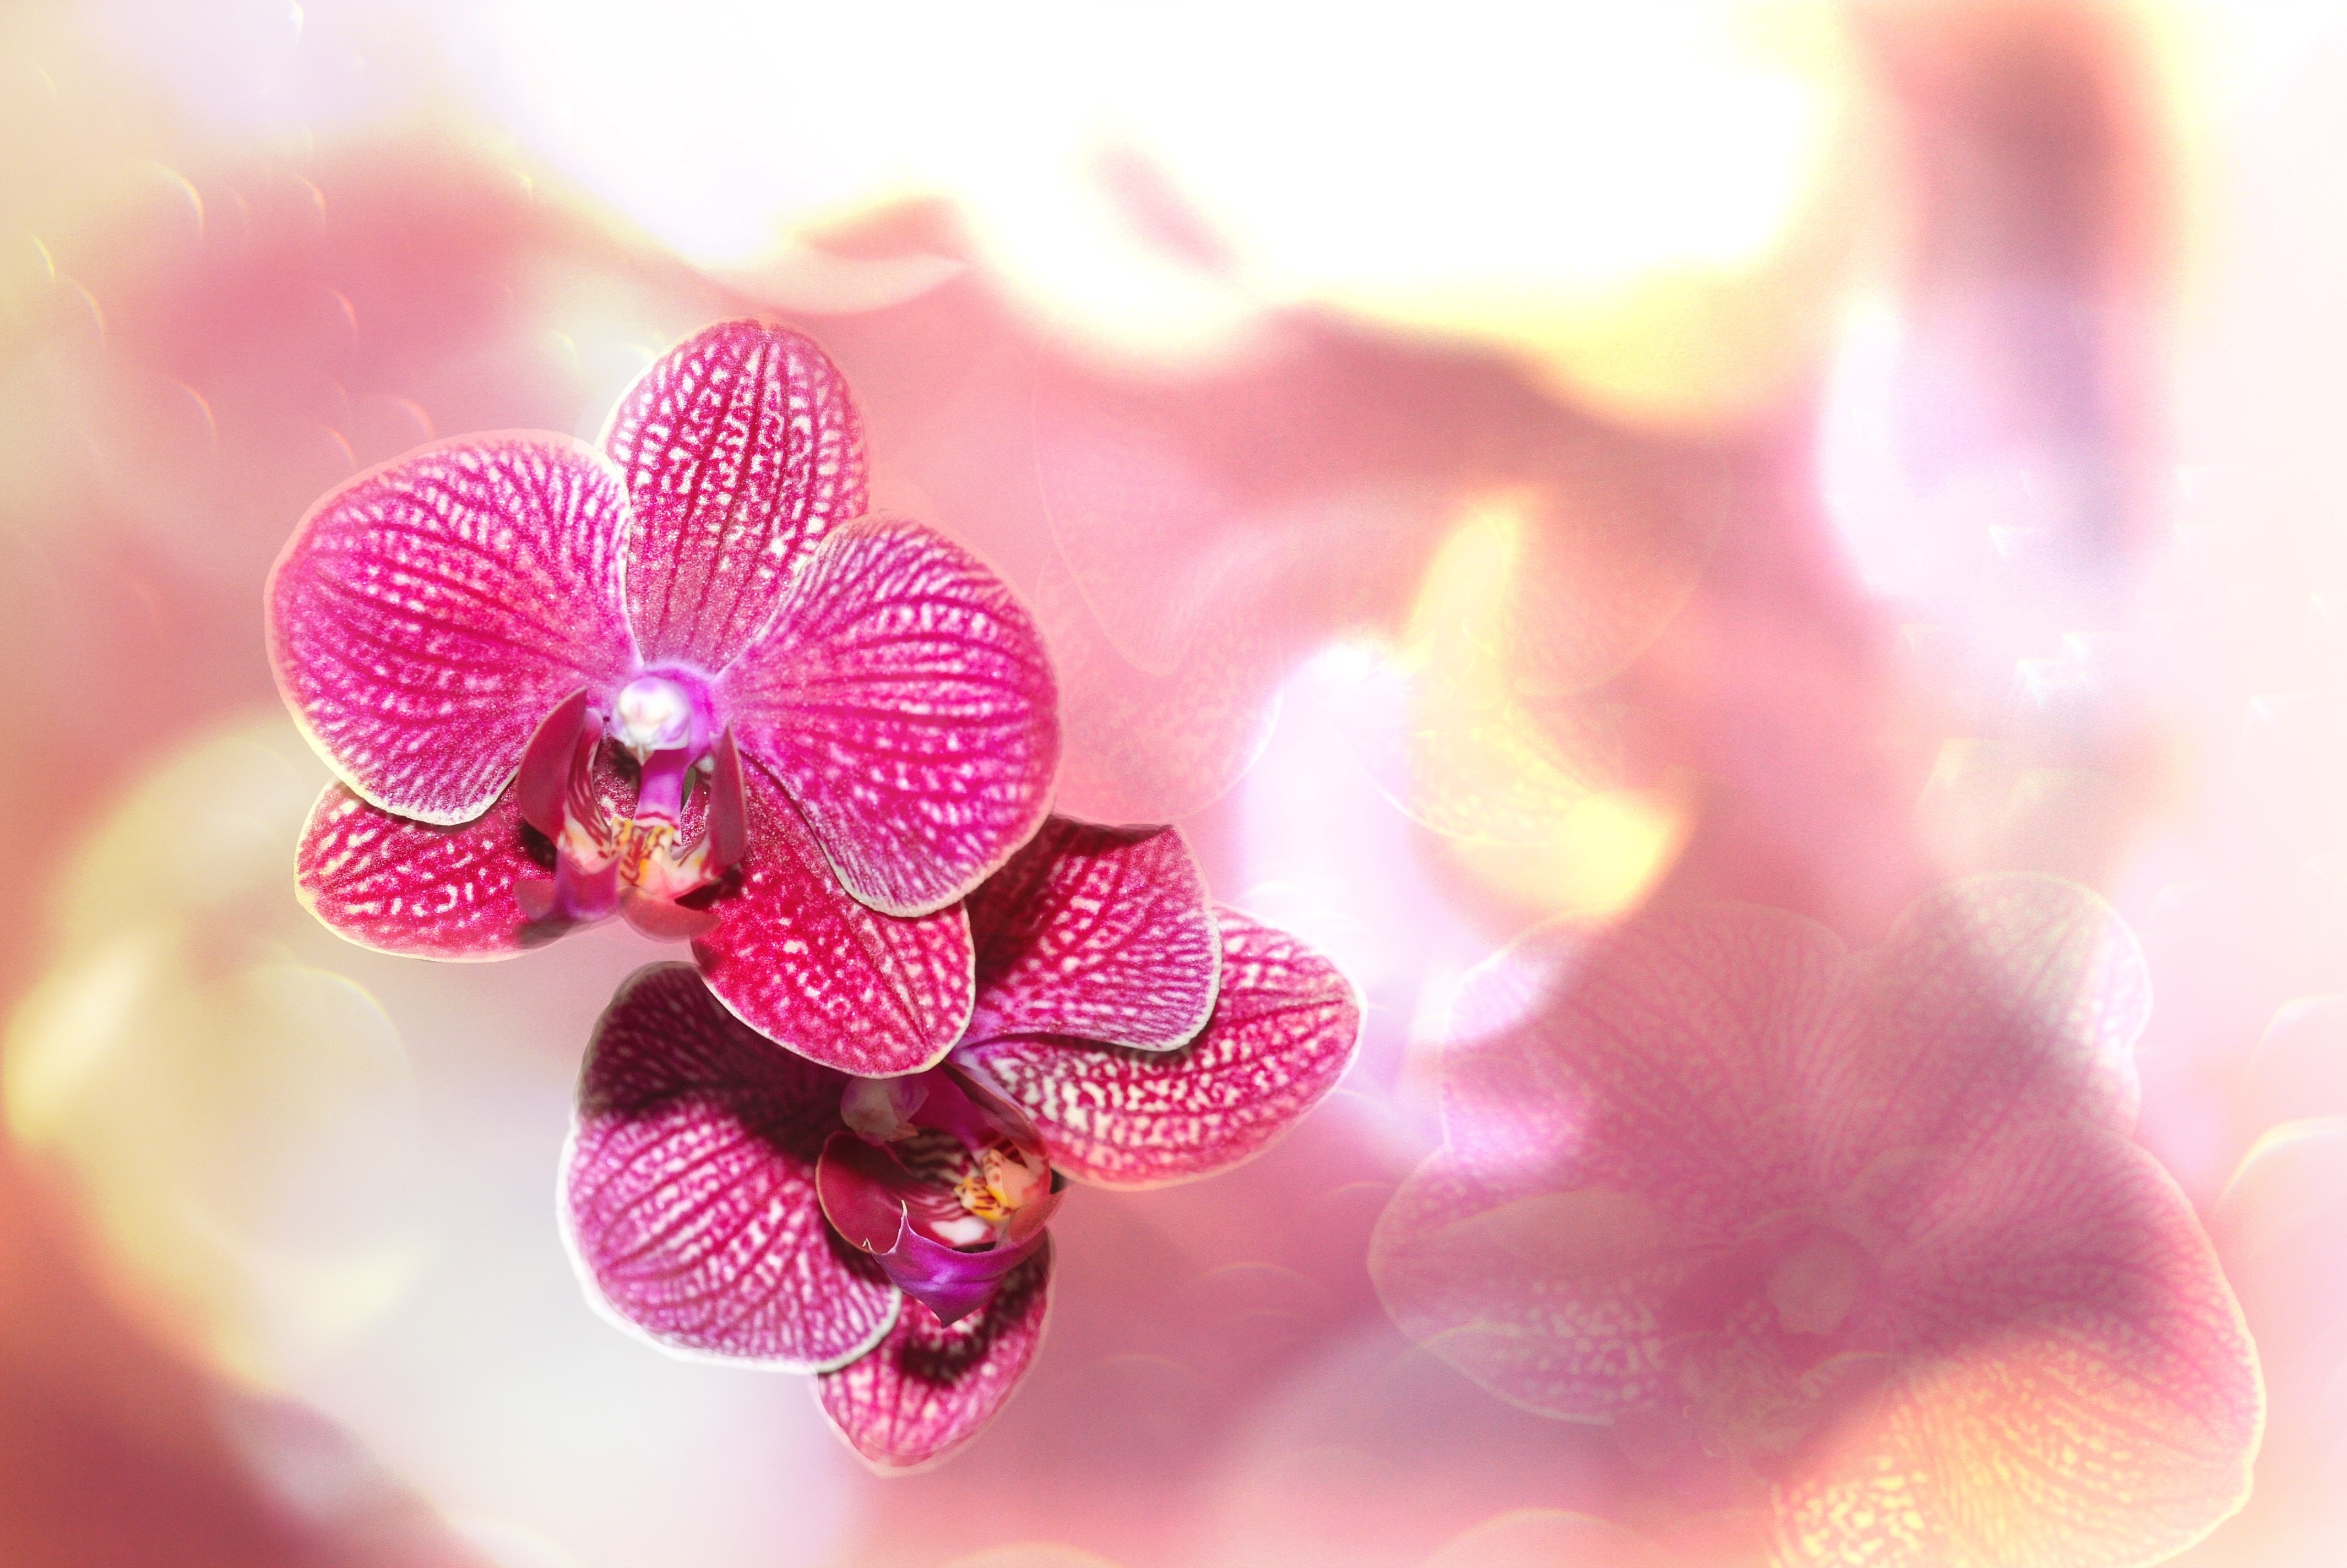
blossom, bokeh, plant, photography, flower, purple, petal, bloom, pink, close, flora, orchid, close up, eye, magenta, macro photography, flowering plant, land plant, moth orchid